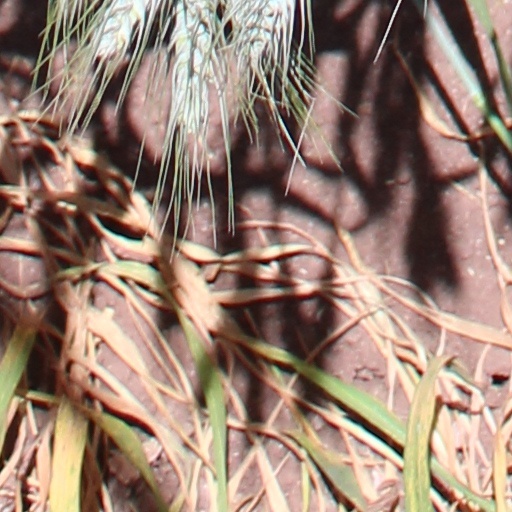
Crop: wheat